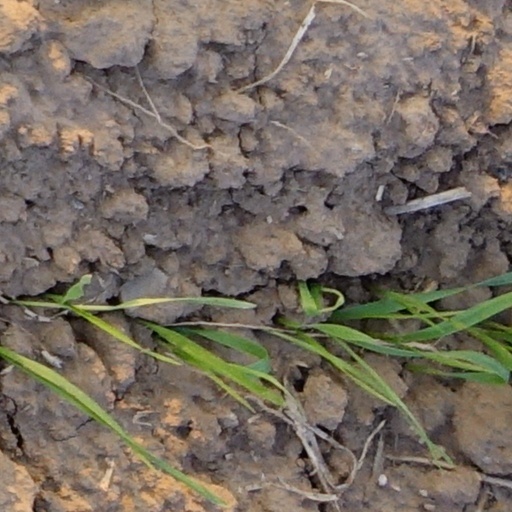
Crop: wheat